Burt Ward

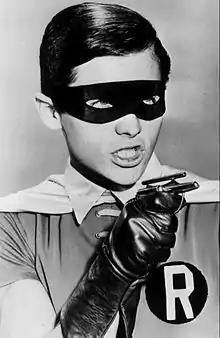
Ward as Robin

Unlike the series' lead, Adam West, Ward was required to perform some dangerous stunt work. He was told this was because his costume revealed more of his face, making it impractical for all of his stunt scenes to be performed by a stunt double. Later, he also discovered that he was being paid the minimum wage allowed by the Screen Actors Guild, and his stunt double was paid per stunt, so having Ward perform his own stunts was a cost-saving strategy. Ward says that he was sent to the emergency room dozens of times during his time as Robin.